Yale School of Public Health

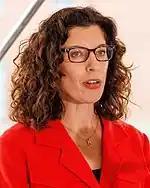
Dean Megan Ranney

In 1946, the Yale School of Public Health received its inaugural status as an accredited "school of public health." Because of this accreditation, Yale is in a unique situation of assuming the identities of both a department of the Yale School of Medicine and an autonomous school of public health. In the 1960s the Yale Department of Public Health merged with the section of epidemiology and preventive medicine, a unit within the department of internal medicine at the medical school, resulting in the department of epidemiology and public health (EPH). In 1964, EPH moved into its own building, the Laboratory of Epidemiology and Public Health (LEPH), which was designed by Philip Johnson and continues as the primary location for teaching and research.